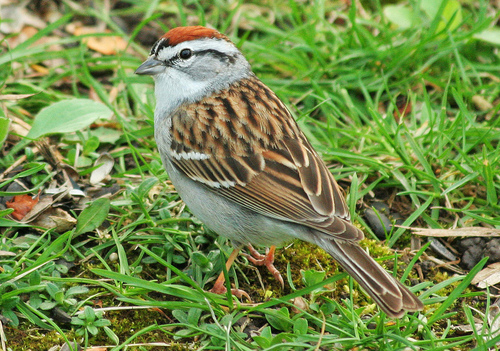
a gray bird with a orange crown and brown on the secondariesthe bird has grey side and breast with black and brown coverts, as well as a brown crown.
bird has orange larsus and small feet,grey small beak orange head light grey belly and white throat and brown black wings.
white breast and belly, with a orange crown and a brown and light orange streaked wings, back, and tail.
a small bird that has tones of grey and a short billread on top of head.
this bird is brown with white and has a very short beak.
this bird has a orange crown as well as a white belly
this bird has a grey belly with a brown crown and brown wing guards.
this bird has wings that are brown and has a red crown
Species: Chipping Sparrow